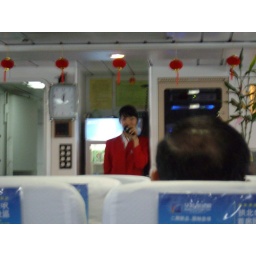
all the stewardesses on the boats and planes (and the hotel workers) have very cute uniforms in china and hong kong!!